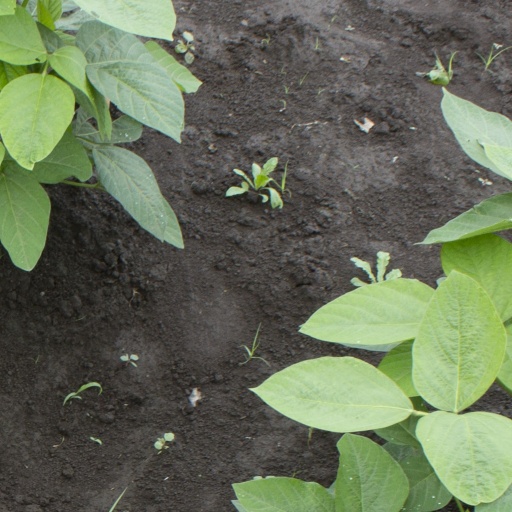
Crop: soybean